Raby Castle

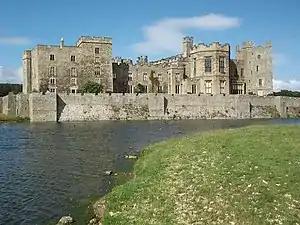
The south front of Raby Castle with its moat

The House of Neville held the manor of Raby from the 13th century, and, although the family had no formal title, from 1295 they were summoned to Parliament as Barons of Raby.